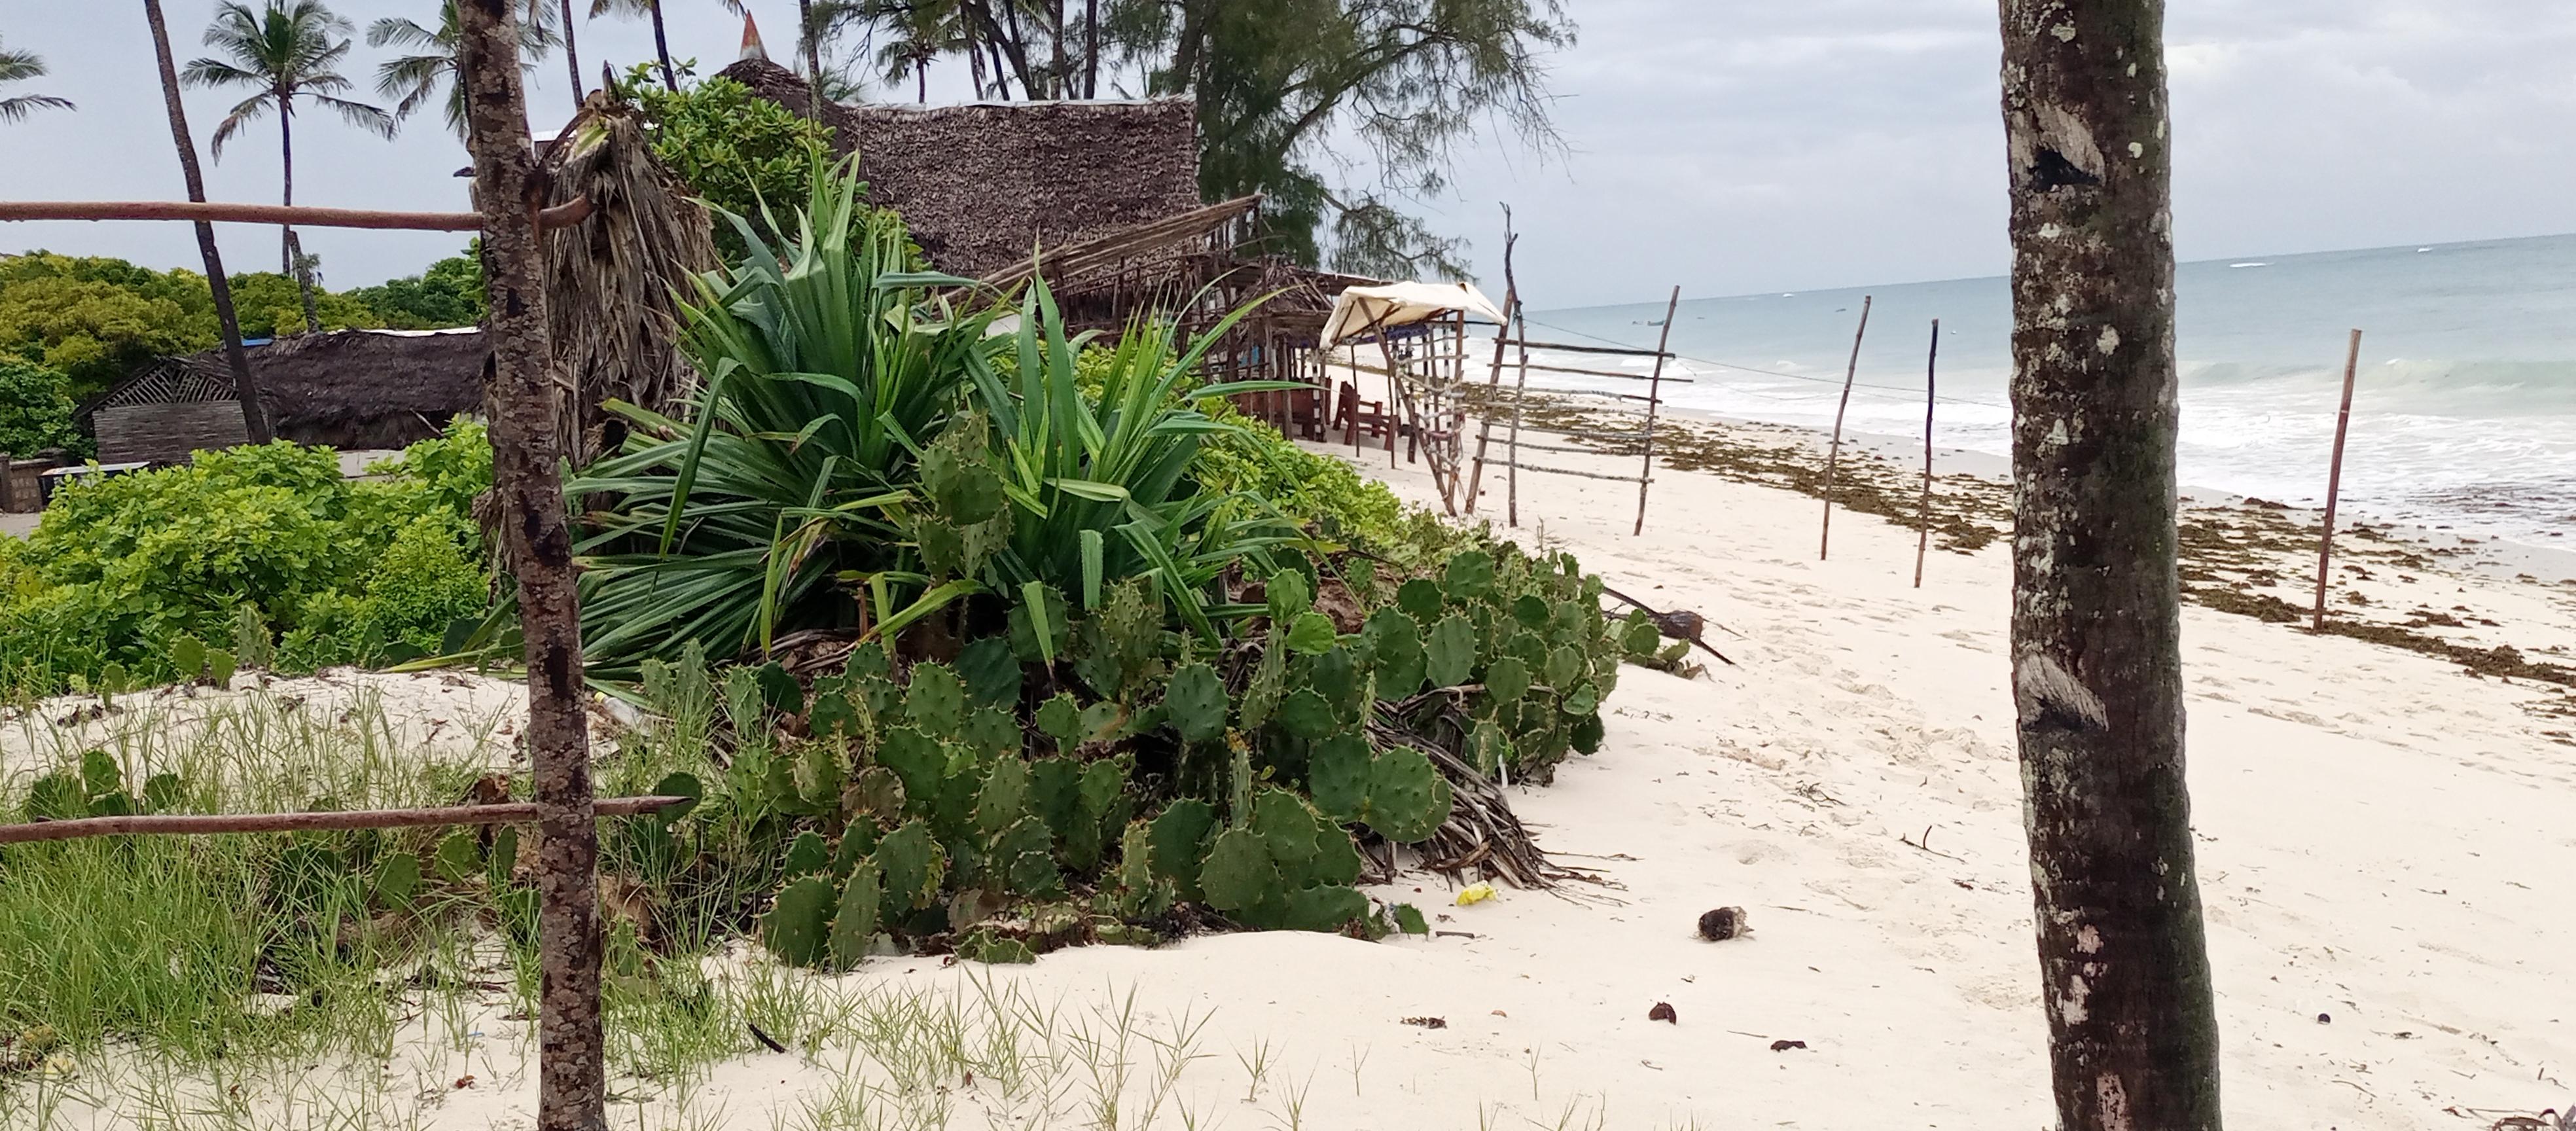
Mandhari safi ya kupendeza yanavutia macho na kusisimua nafsi. Mimea ya rangi ya kijanikibichi inaota. Hapa ni kwenye ufuo wa bahari kwa kuwa kuna maji mengi na mchanga aina ya changarawe.